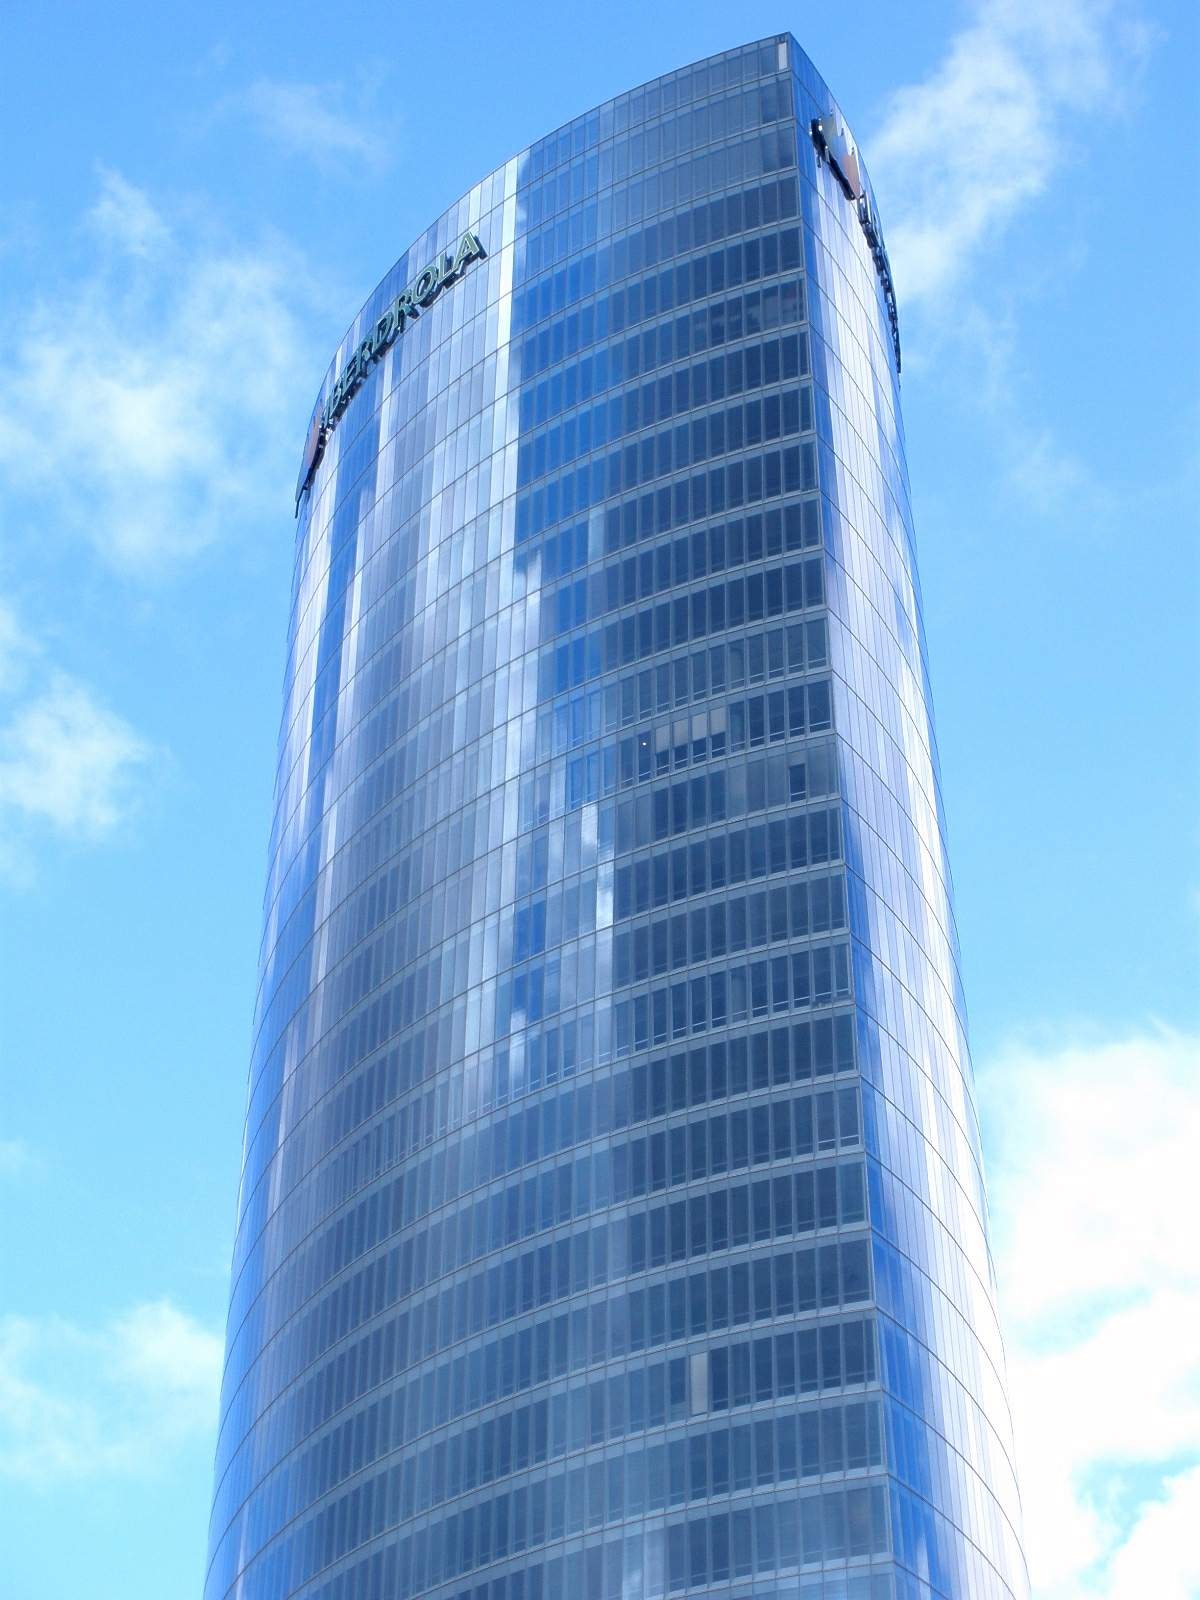
architecture, building, skyscraper, urban, tower, landmark, facade, blue, modern, tower block, spain, commercial building, headquarters, bilbao, iberdrola tower